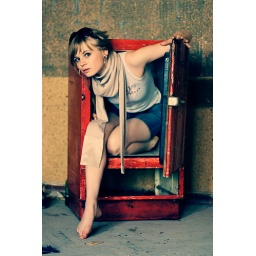
girl in the box